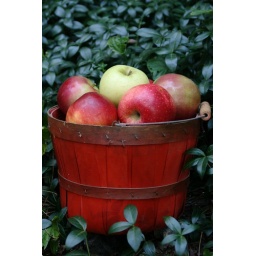
Apples of all Sorts in a red basket